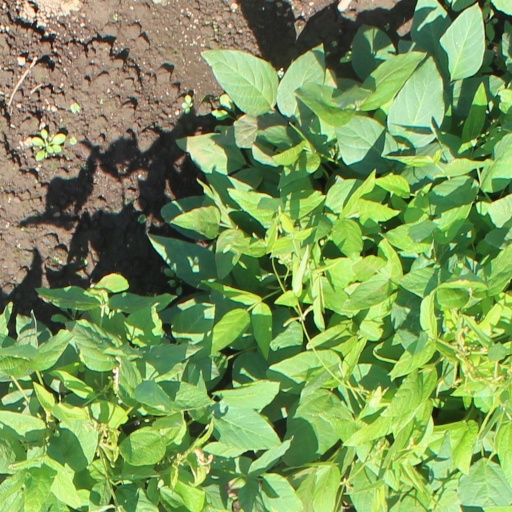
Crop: soybean